China University of Geosciences (Wuhan)

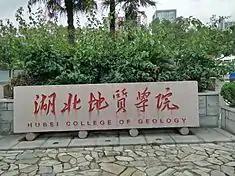

In 1975 the campus was moved to Wuhan, and the school was renamed Wuhan College of Geology (WCG). In 1978 BIG reopened in Beijing with the help of Deng Xiaoping. In 1986 the Chinese Government ratified the foundation of the Beijing Graduate School of WCG. It was ranked as one of the first 33 Graduate Schools nationwide.